Antoine, Duke of Lorraine

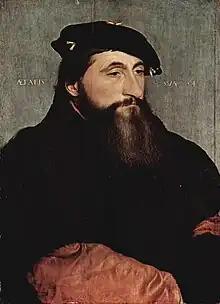
Portrait by Hans Holbein the Younger, 1543

Antoine (4 June 148914 June 1544), known as the Good, was Duke of Lorraine from 1508 until his death in 1544. Raised at the French court, Antoine would campaign in Italy twice: once under Louis XII and the other with Francis I. During the German Peasants' War, he would defeat two armies while retaking Saverne and Sélestat. Antoine succeeded in freeing Lorraine from the Holy Roman Empire with the Treaty of Nuremberg of 1542. In 1544, while Antoine suffered from an illness, the Duchy of Lorraine was invaded by Emperor Charles V's army on their way to attack France. Fleeing the Imperial armies, Antoine was taken to Bar-le-Duc where he died.